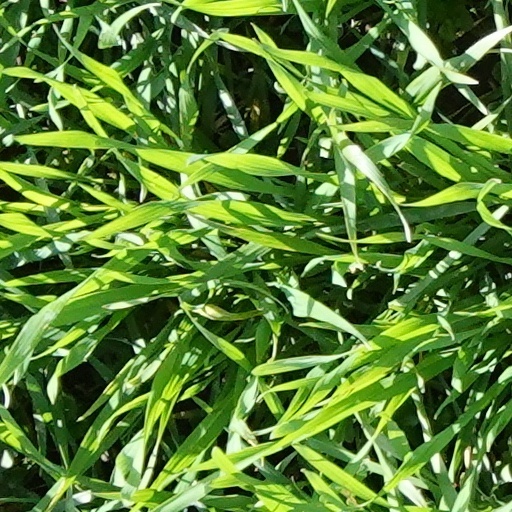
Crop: wheat